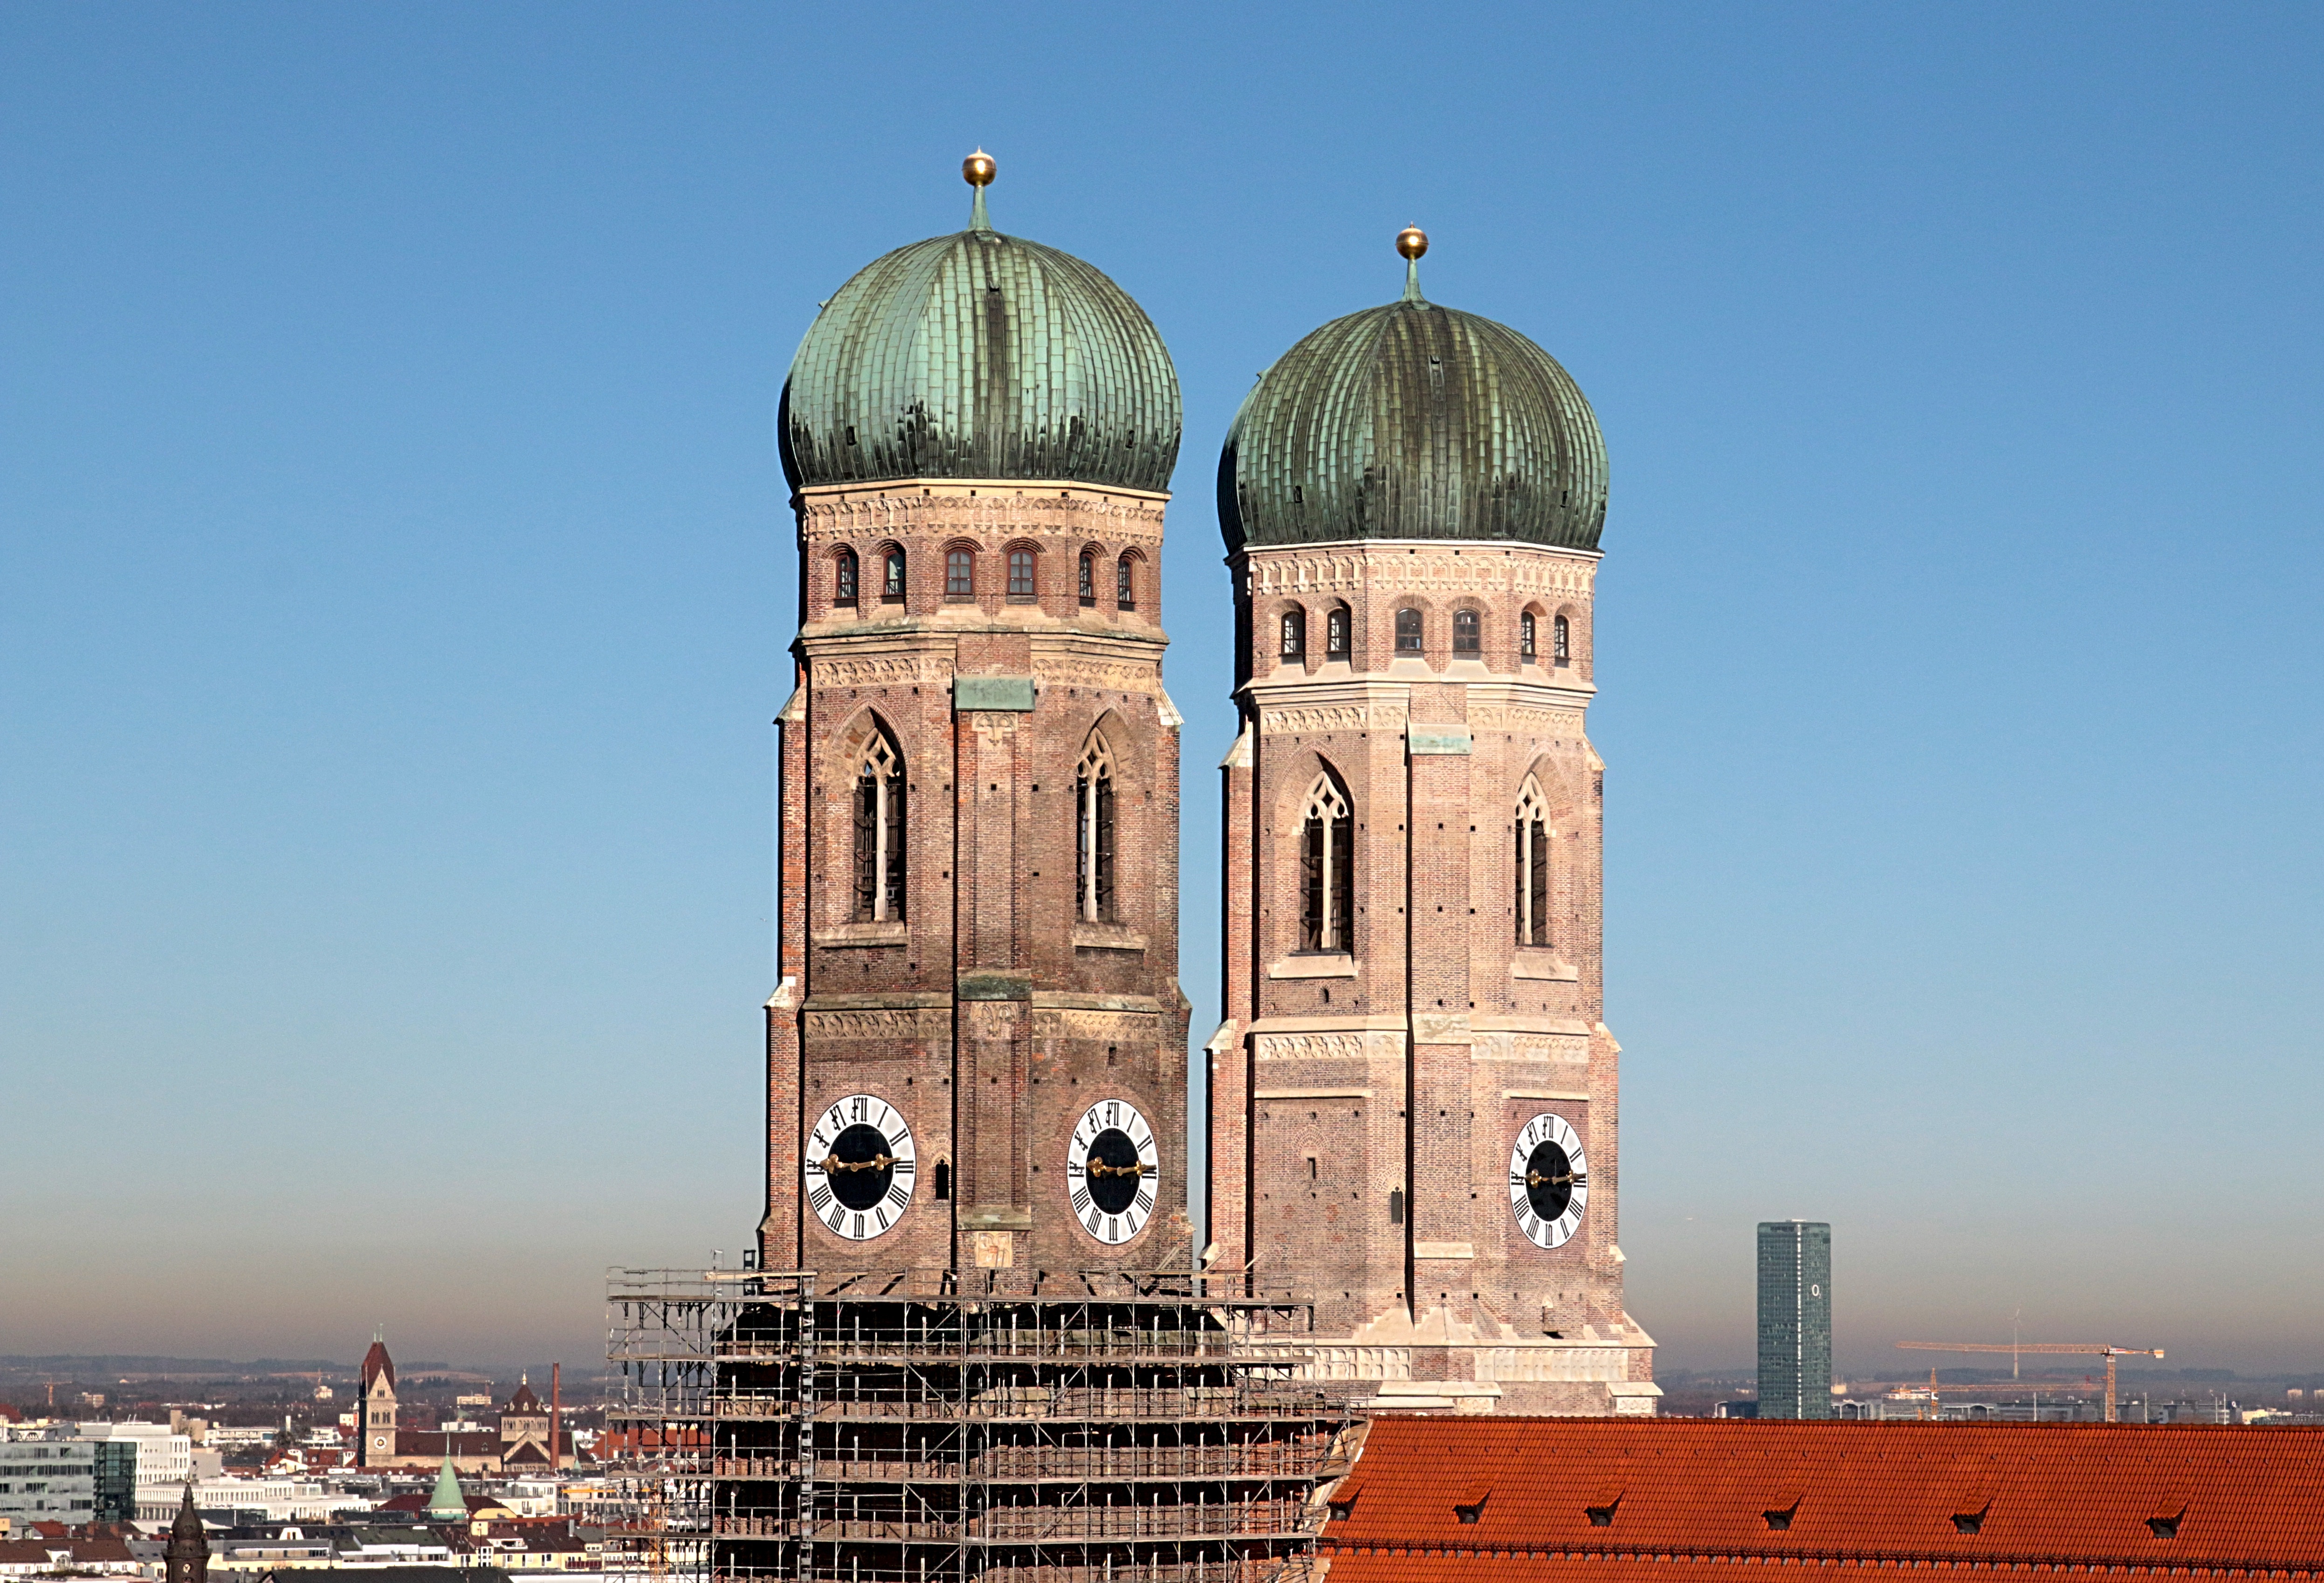
architecture, building, city, tower, landmark, church, cathedral, place of worship, clock tower, bell tower, towers, bavaria, dome, munich, marienplatz, frauenkirche, state capital, onion dome, cathedral of our lady